Aleko

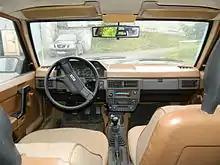
Aleko interior

The Aleko turned out to be quite a breakthrough for the Soviet automotive industry of its time. It almost became the first front-wheel drive hatchback of the Soviet Union, but due to the fact that its development took a further two years for Moskvitch to set up the manufacturing, the Lada Samara arrived first.